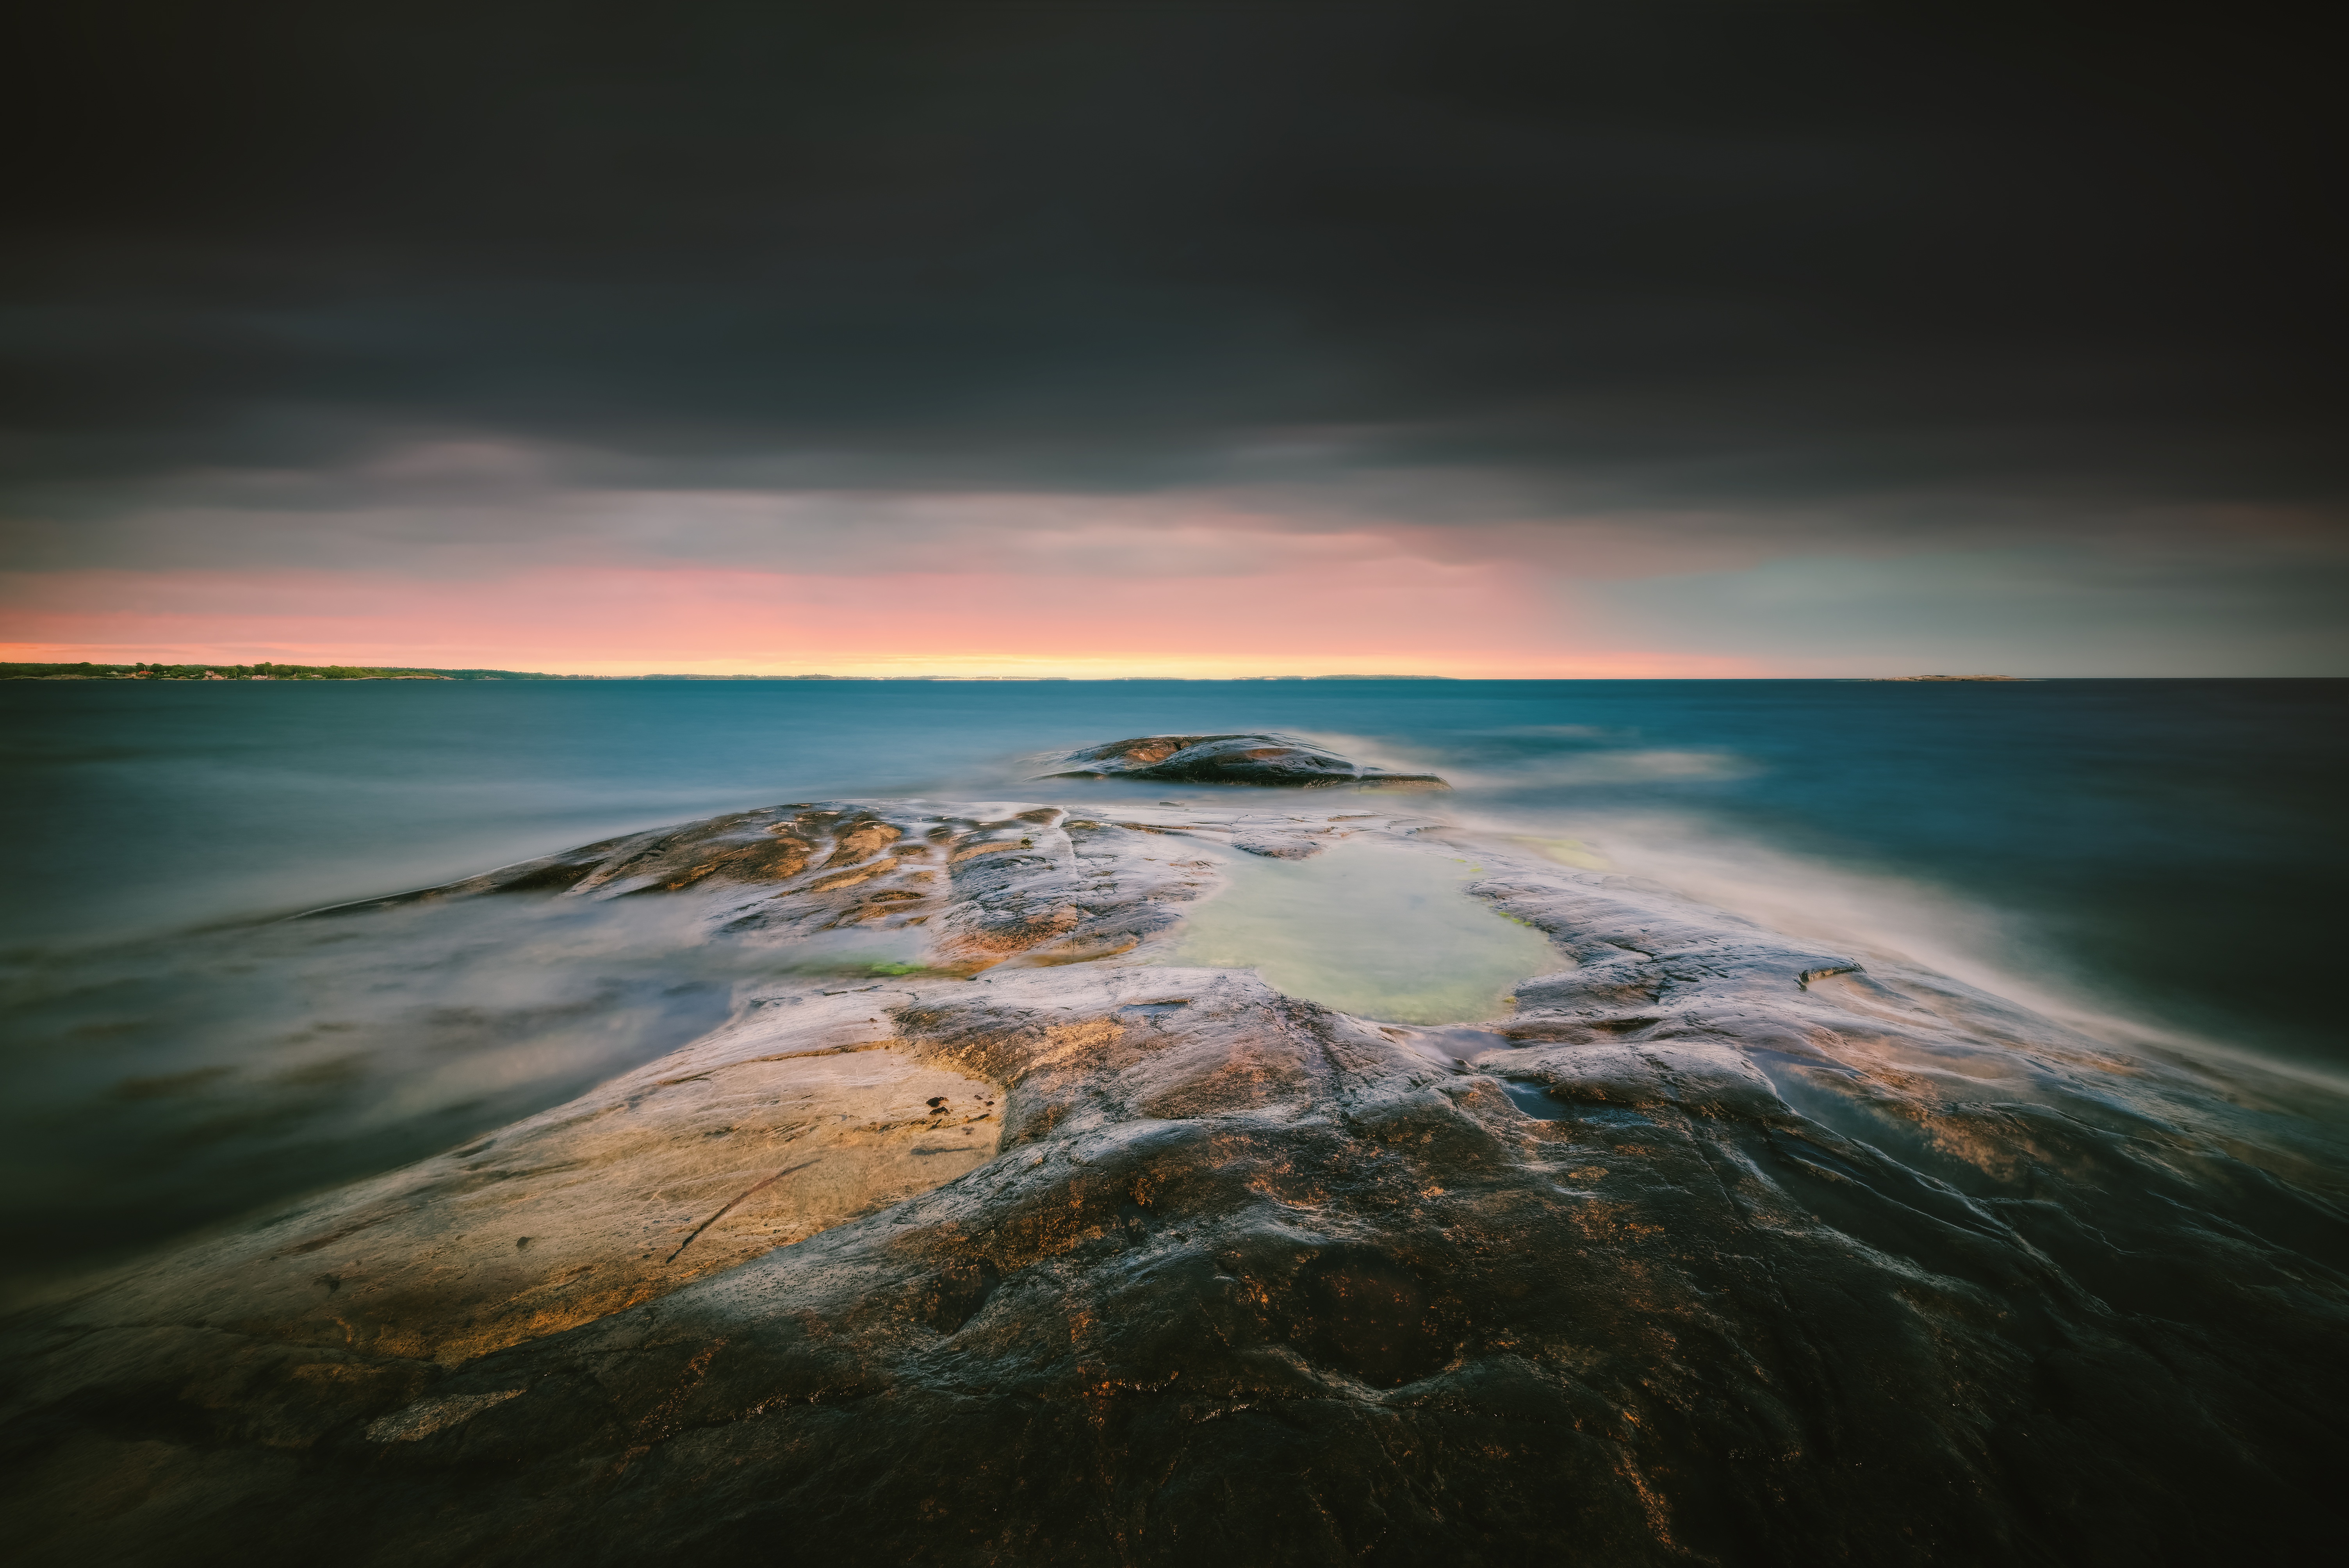
sky, water, cloud, atmosphere, natural landscape, world, coastal and oceanic landforms, horizon, wind wave, landscape, wind, shore, space, hill, tree, meteorological phenomenon, coast, wave, rock, darkness, wood, astronomical object, winter, slope, reflection, dusk, evening, sunrise, sound, ocean, aurora, mountain, dawn, cumulus, tide, tropics, mountain range, sunset, night, headland